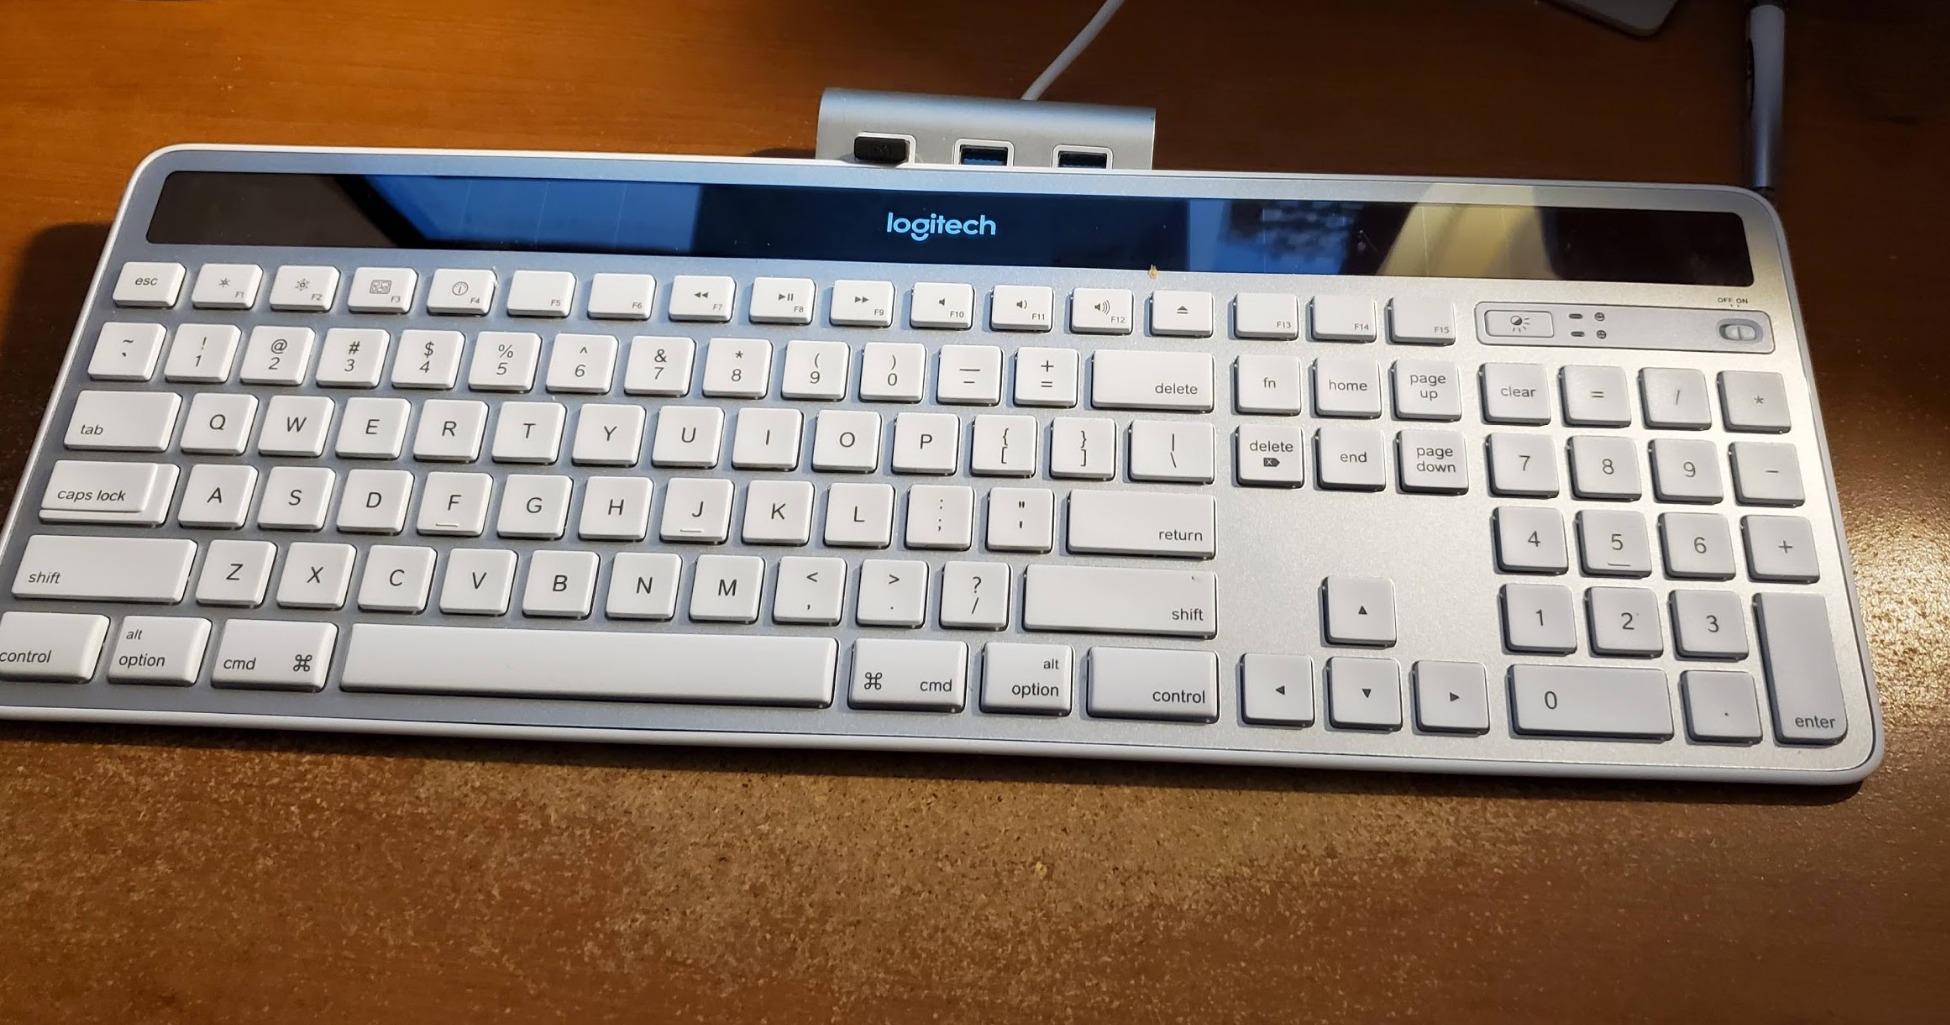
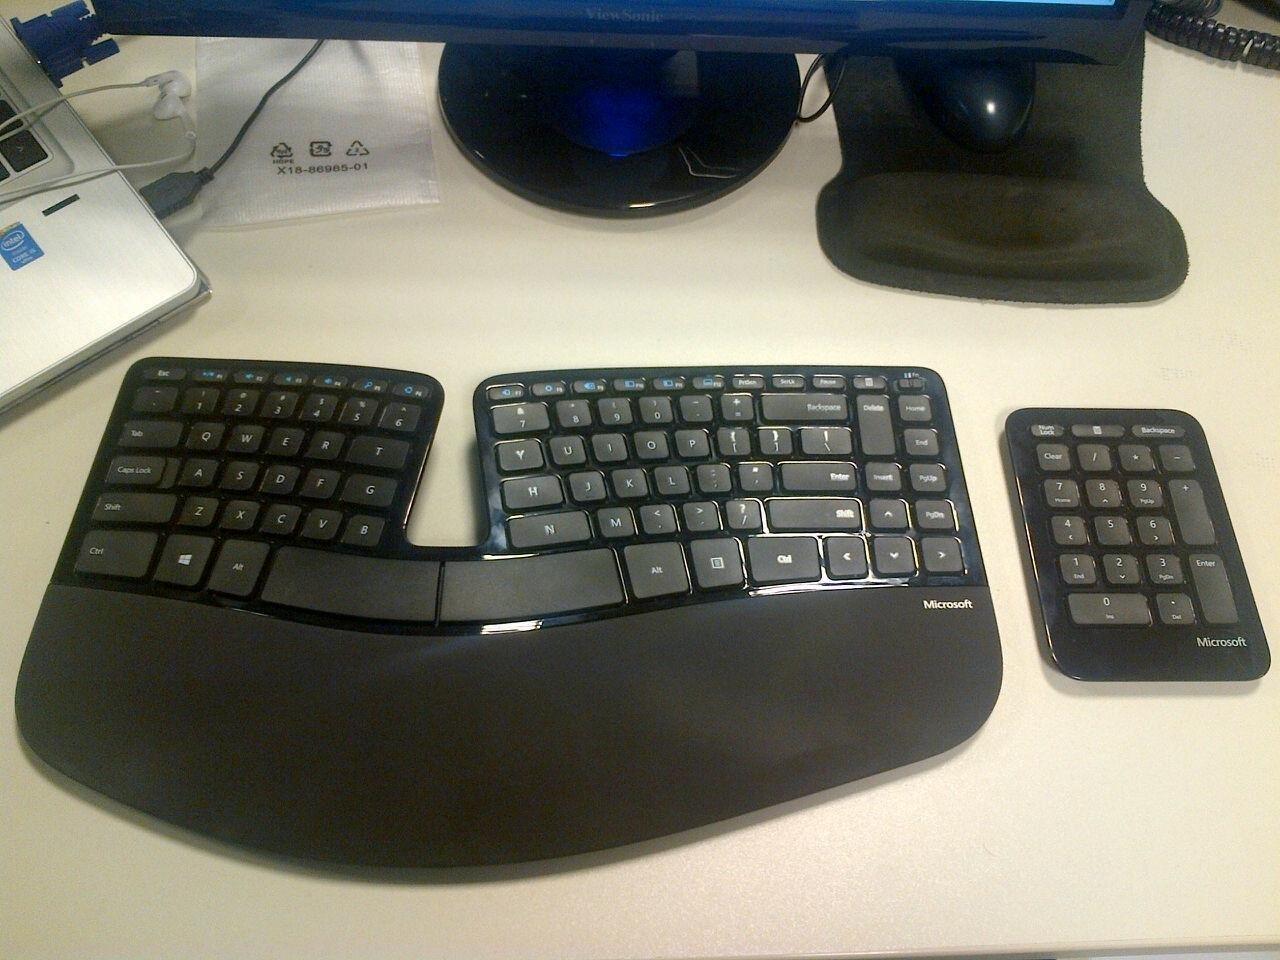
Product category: keyboard
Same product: no